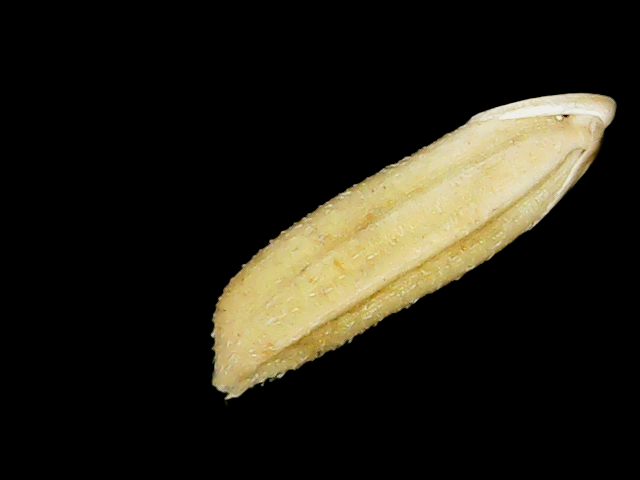
Rice variety: Binadhan21